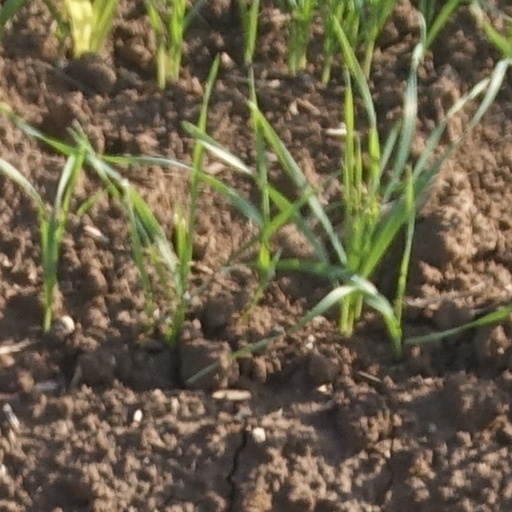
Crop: wheat